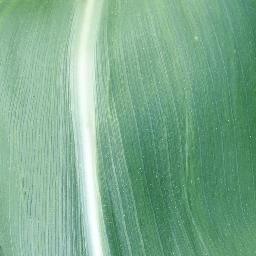
Label: Corn_(Maize)___Healthy